John Streicker

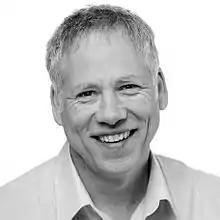

John Streicker is a Canadian artist and politician, who was elected to the Legislative Assembly of Yukon in the 2016 Yukon general election. He represents the electoral district of Mount Lorne-Southern Lakes as a member of the Yukon Liberal Party.